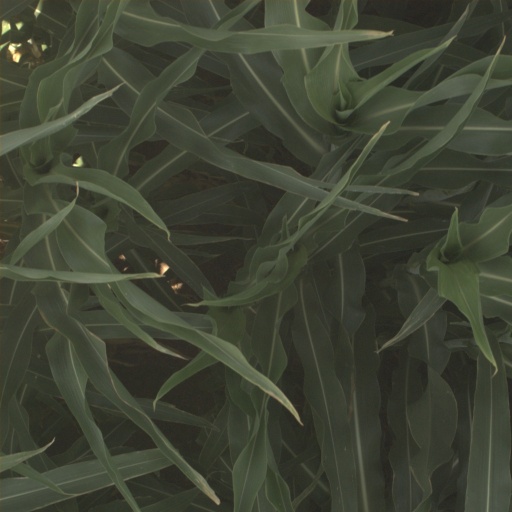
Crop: sorghum